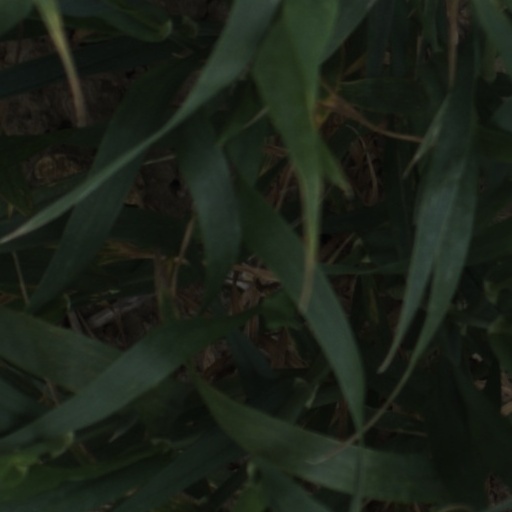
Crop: wheat